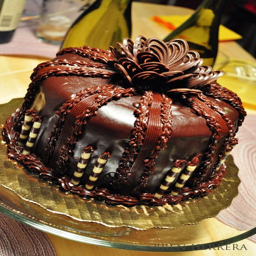
a decadent b - day cake of all places